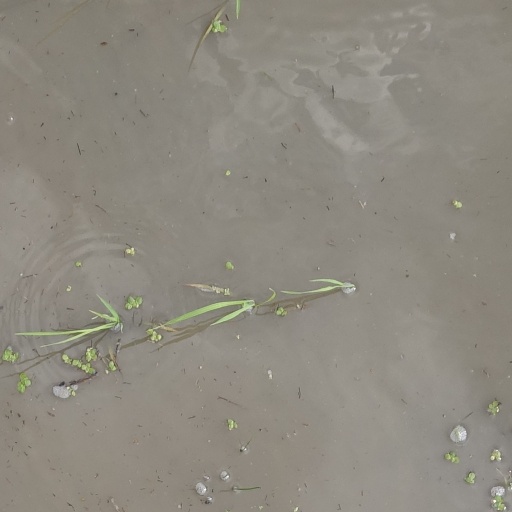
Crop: rice